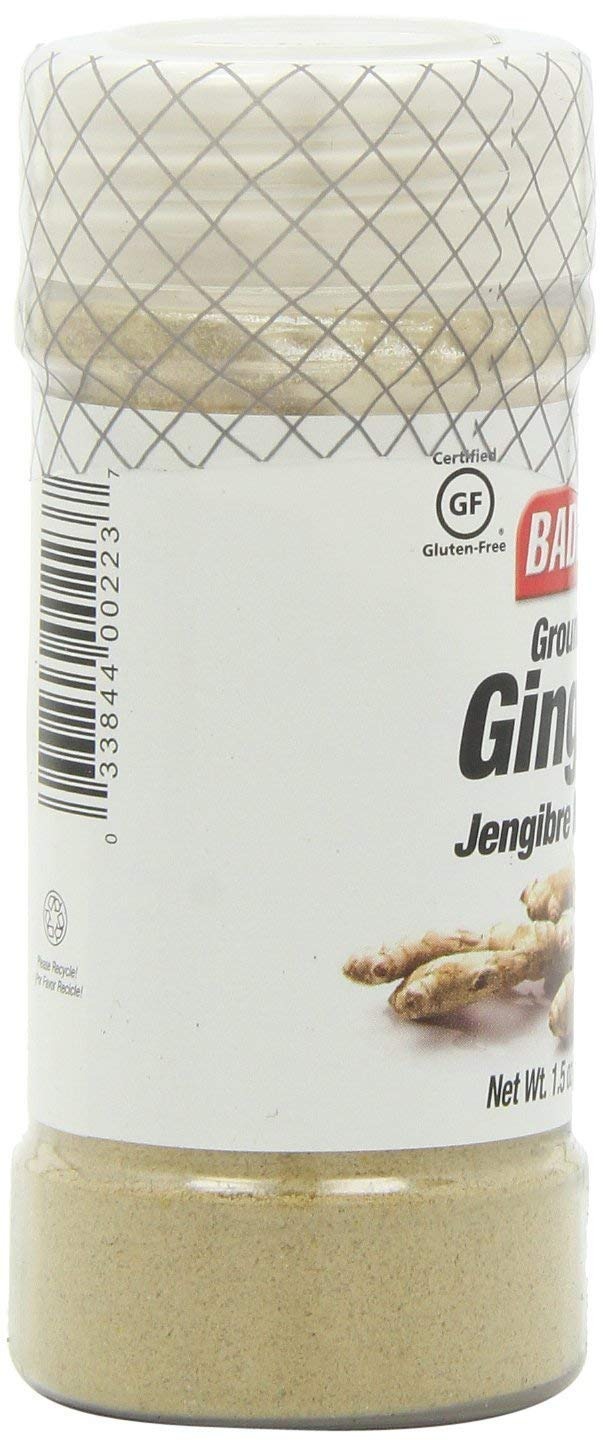
Item Name: Badia Ginger Grnd
Value: 1.0
Unit: Count

Price: 2.68